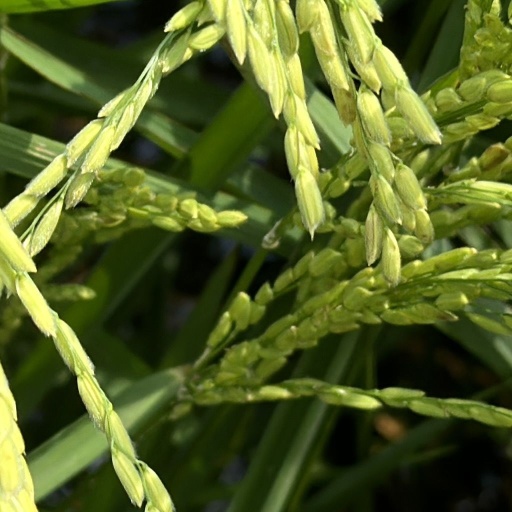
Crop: rice